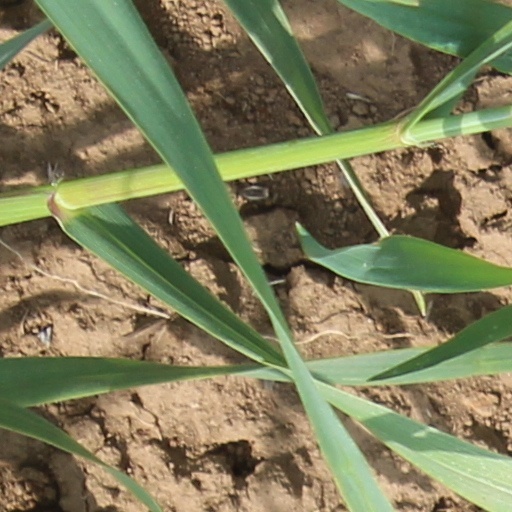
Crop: wheat